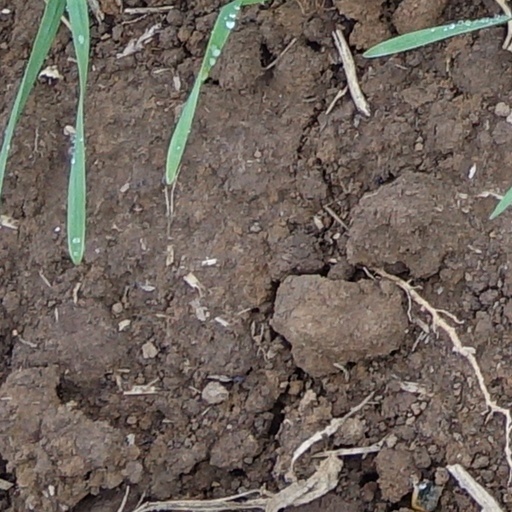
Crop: wheat